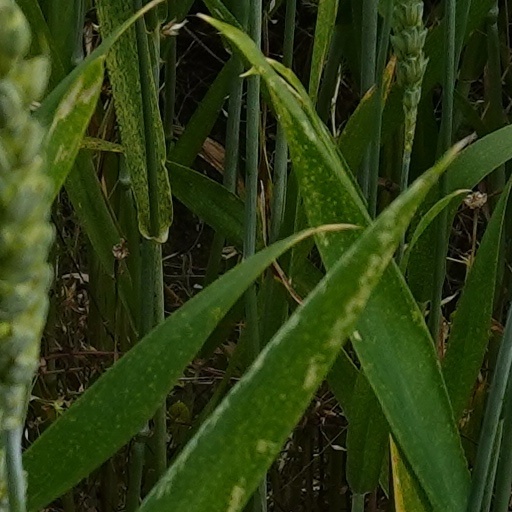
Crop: wheat